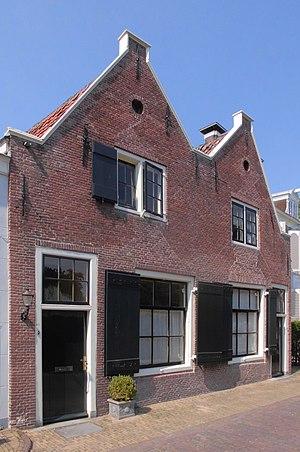
Le quartier hollandais est un site historique préindustriel du centre-ville de Potsdam, adjacent aux principales rues commerciales et sites touristiques de la ville. Son unicité réside dans le fait qu’il s’agit du plus grand ensemble architectural de style néerlandais en dehors des Pays-Bas. Jusque dans les années 2000, notamment à cause de sa lente dégradation sous le régime communiste de la RDA, il a été plusieurs fois en cours de réaménagement pour favoriser l’implantation de bureaux, de logements et de petits commerces.